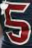
Number: 5